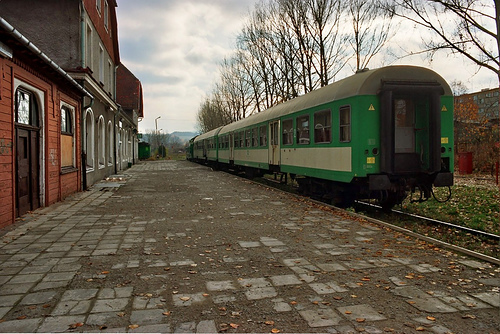
A green and silver train passing by a building.

a green train at an abandoned train station

A train is sitting on the tracks next to a building.

A green and silver train passing by storefronts.

A train on a track parked at a station.